Answer in natural language. How many Doorways are visible in the scene? Choose between the following options: 5, 7, 1, 1 or 6
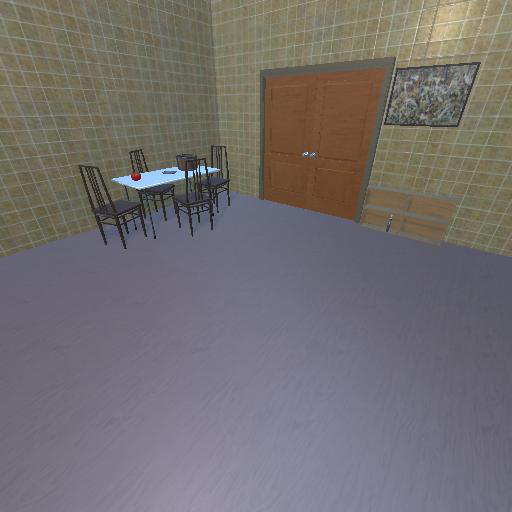
<answer>1</answer>